Culture in New York's Capital District

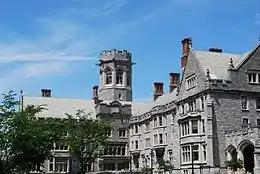
Emma Willard School was a film location for "Scent of a Woman" and "The Emperor's Club"

The Capital District has its share of historical and tourist non-fiction books; the area however has also seen a great deal of fiction written by its natives and about the region. Some of these have been turned into movies, such as "Ironweed" by William Kennedy and "Last of the Mohicans" by James Fenimore Cooper. "Ironweed" is but one of a series of books by Kennedy that take place in Albany. The series is often referred to as the "Albany Cycle". The elusive author Trevanian also grew up in Albany and wrote "The Crazyladies of Pearl Street", about Albany's North Albany neighborhood along Pearl Street; commentators considered it a semi-autobiographical memoir. Gregory Maguire, author of which was source for the Broadway hit Wicked, also grew up in North Albany. Richard Lipez, under the pen-name Richard Stevenson has written nine books (four of which have been made into movies) in a series about the openly gay detective Donald Strachey, which take place in Albany.